C.h.u.n.k. 666

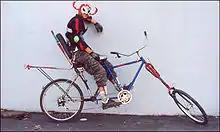
C.h.u.n.k. 666 rider and bike.

C.H.U.N.K. 666 (or CHUNK 666, C.H.V.N.K. DCLXVI) is a tall bike and chopper bicycle club based in Portland, Oregon and Brooklyn, New York. They formed in the early 1990s and were active into the 2000s.